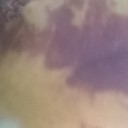
Label: Leaf_rust